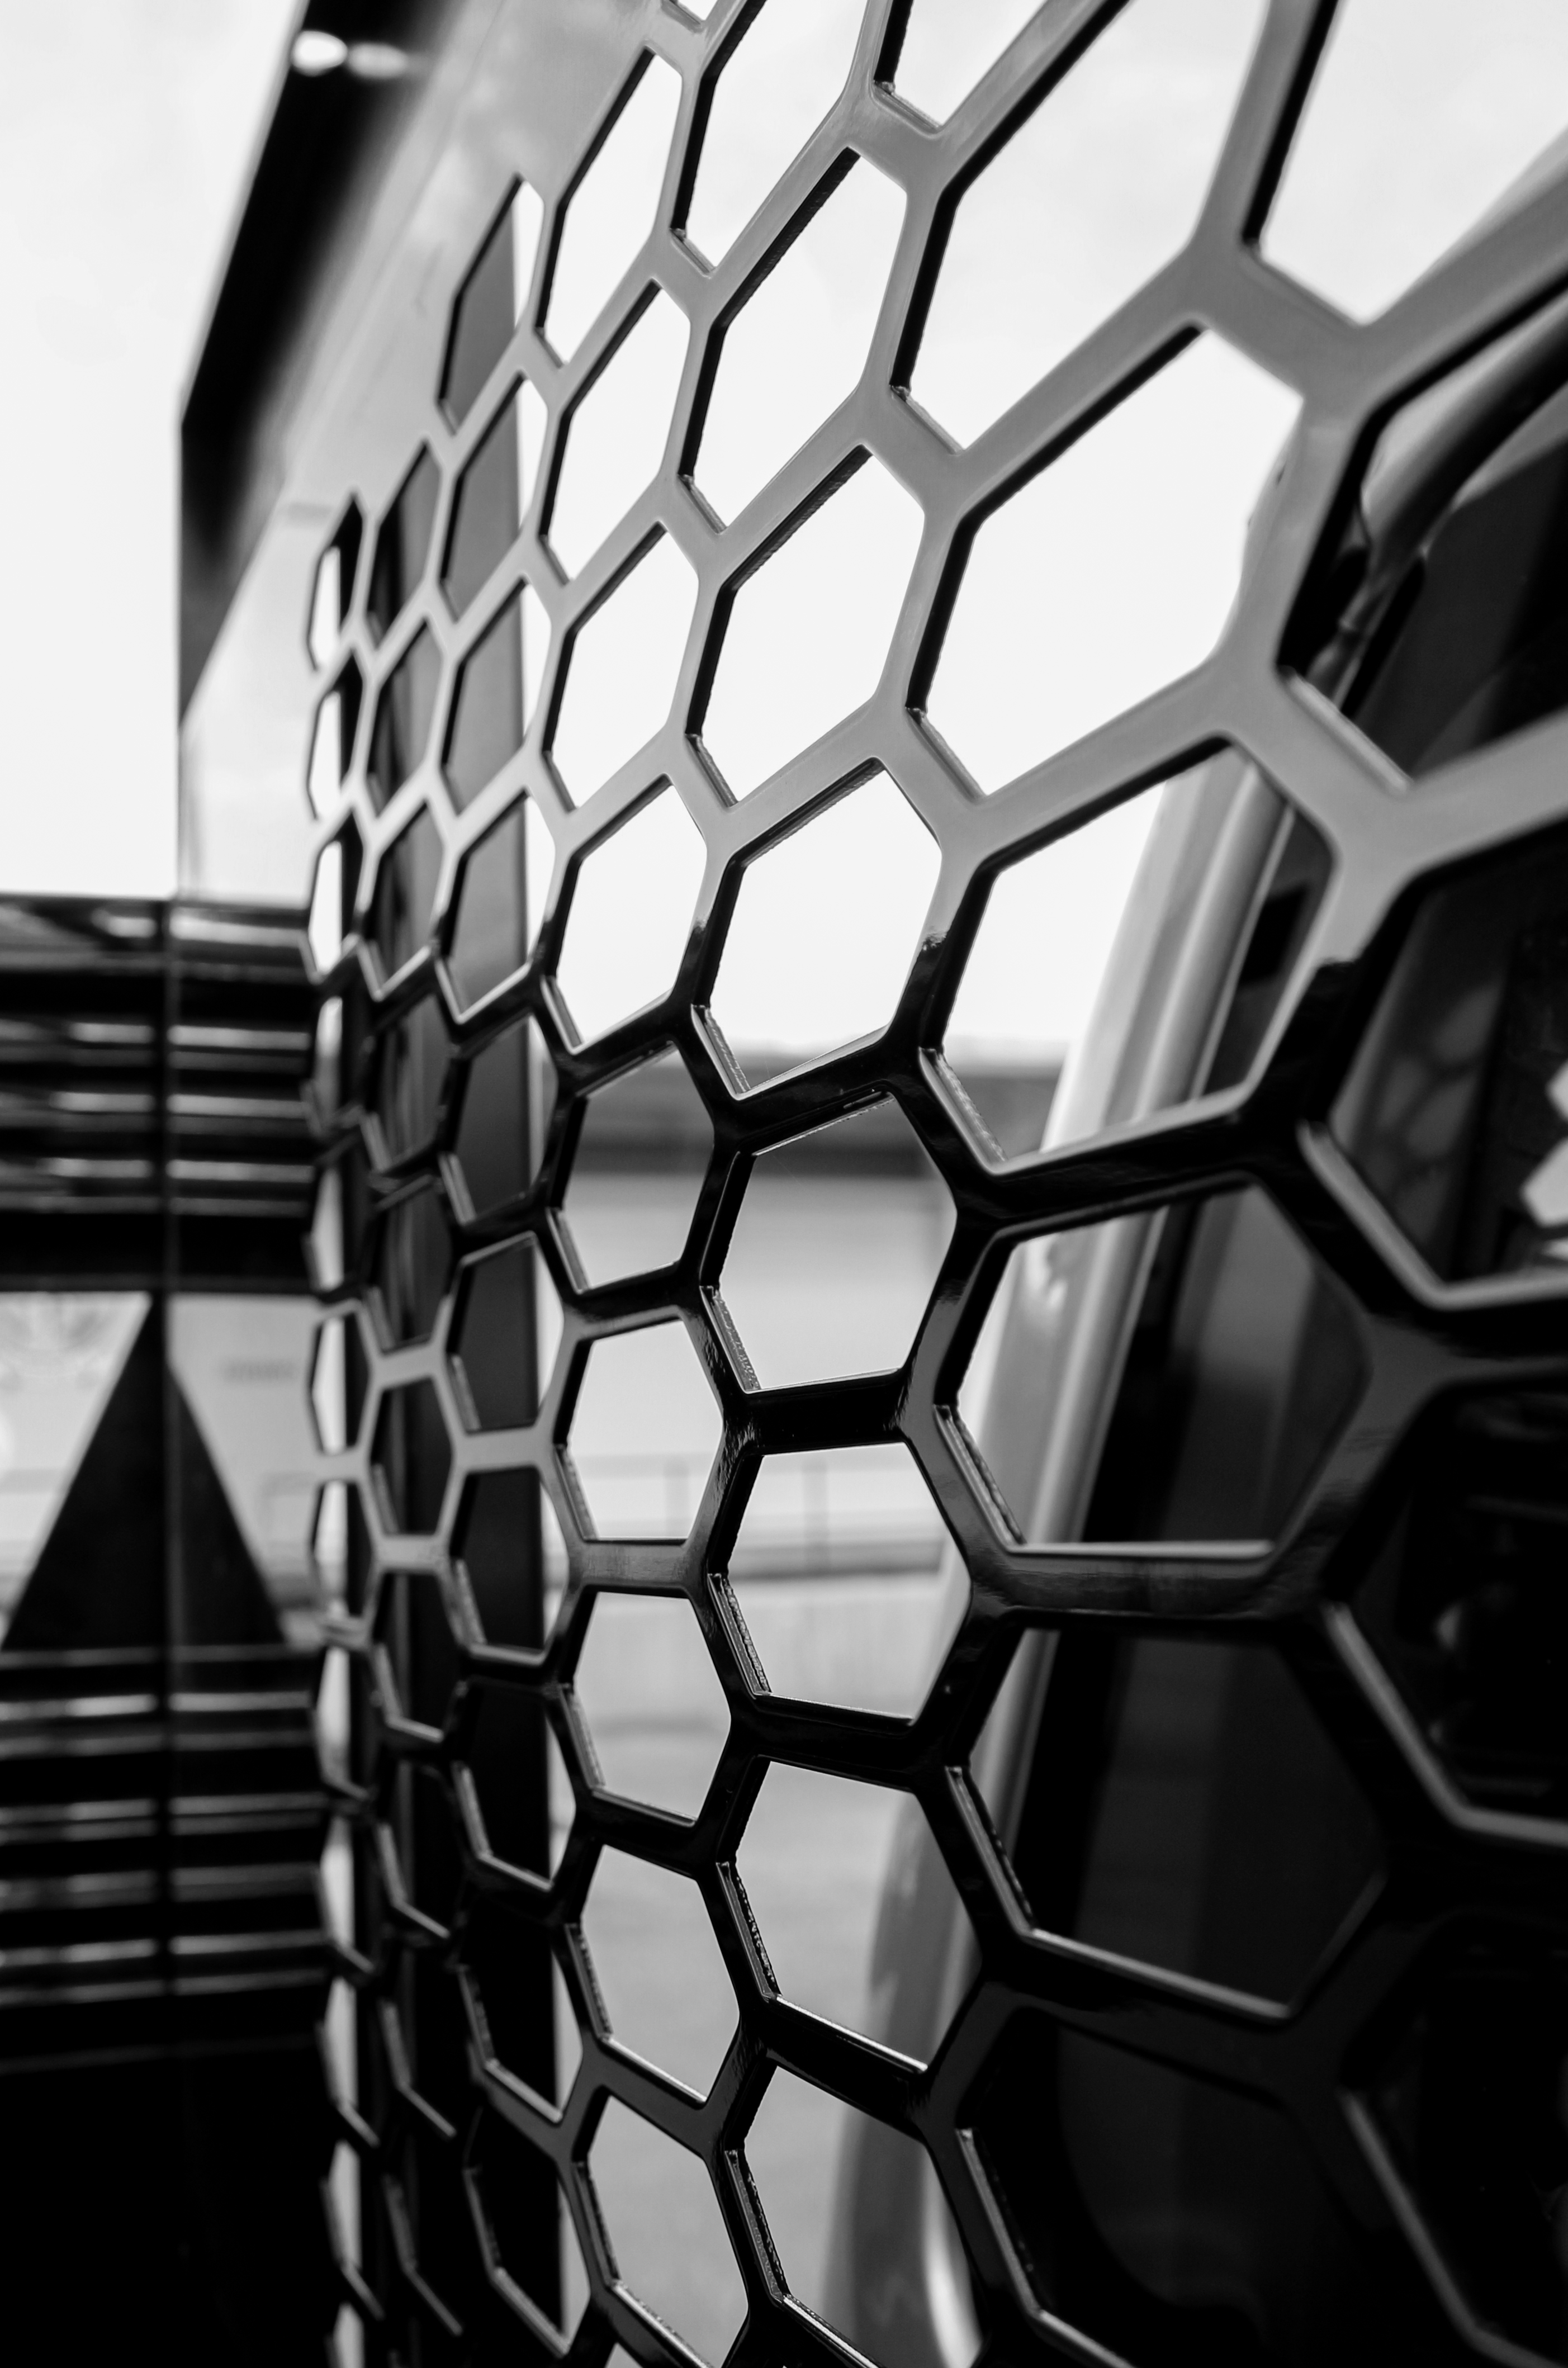
truck bed, flatbed, gates, black and white, wood floor, metal gates, grille, vehicle, automotive lighting, automotive tire, hood, synthetic rubber, motor vehicle, automotive design, mesh, bumper, vehicle door, carbon, rim, automotive exterior, tread, line, Material property, automotive wheel system, audio equipment, personal luxury car, rectangle, Tints and shades, glass, auto part, pattern, symmetry, ceiling, metal, luxury vehicle, steel, font, monochrome, spoke, daylighting, wire fencing, monochrome photography, headlamp, sportswear, room, flooring